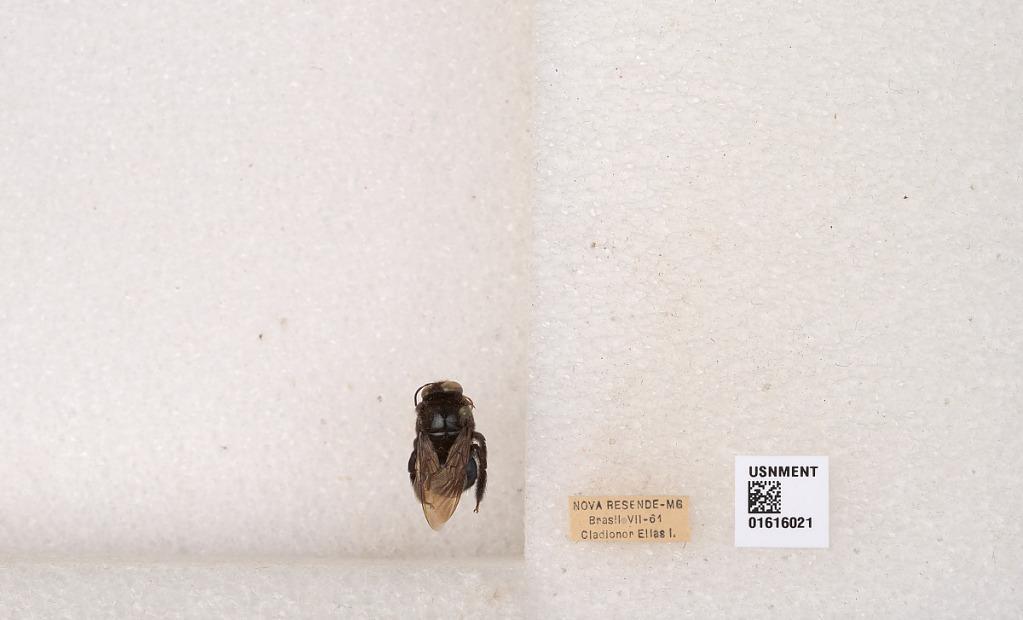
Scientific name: Xylocopa (Schonnherria) subcyanea Pérez
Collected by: C. Elias
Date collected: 1956-7-1
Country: Brazil
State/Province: Minas Gerais
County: Nova Resende
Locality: Nova Resende